Greece in the Eurovision Song Contest 2023

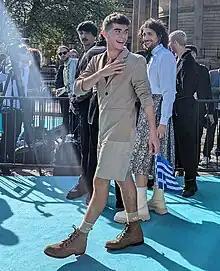

On 26 August 2022, ERT opened a submission period where artists and composers were able to submit their proposals for consideration by the broadcaster until 9 October 2022. Artists were required to be signed to record labels and their proposal had to contain up to three songs, indicate the accompanying artistic group, and include ideas or concepts for the song's promotion and presentation. There were 106 songs received by the submission deadline. Seven entries were then shortlisted by a 70-member committee and were announced on 28 December 2022.